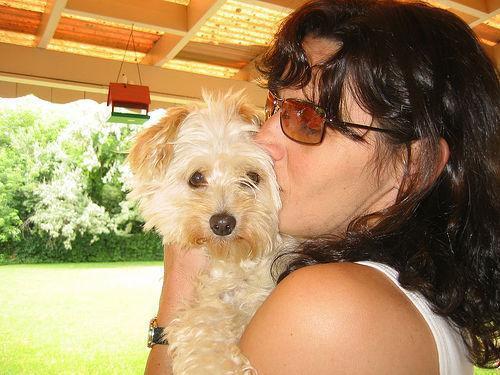
Maltese_dog